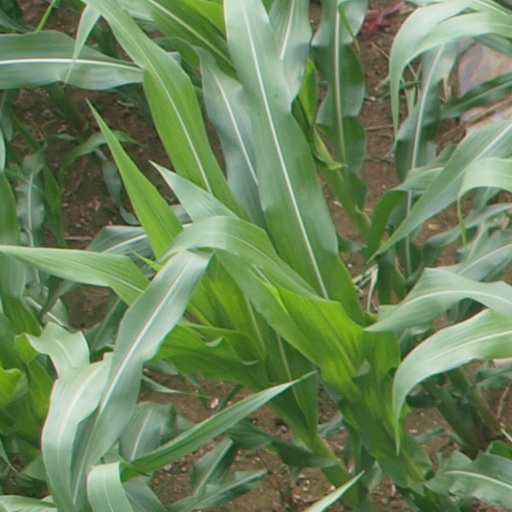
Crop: maize; corn